Metropolis, Nevada

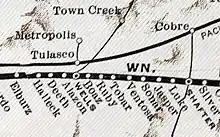
Railroad route in 1931

The Company purchased of desert land in 1910 and hired a respected Salt Lake City contractor, P. J. “Pat” Moran, to build a dam on Bishop Creek, east of the planned city, hoping to use the reservoir for irrigation. Once the dam was complete, the Company stepped up its promotional campaign, and the LDS Church encouraged members to move there. The town became predominantly Mormon, and no church was ever built in Metropolis because the Mormons used the town amusement hall as a meetinghouse.